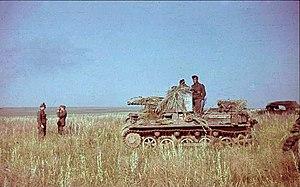
Le Panzerjäger I fut le premier des chasseurs de chars conçus par l’Allemagne au cours de la Seconde Guerre mondiale. Il a été conçu en 1940 sur un châssis converti de Panzerkampfwagen I Ausf. B et était armé du canon antichar Skoda 4,7 cm PaK L/43. Le Panzerjäger I s’avéra être une solution peu coûteuse et relativement efficace pour contrer les chars soviétiques et permit de prolonger l’utilisation des chars Panzer I devenus désuets.